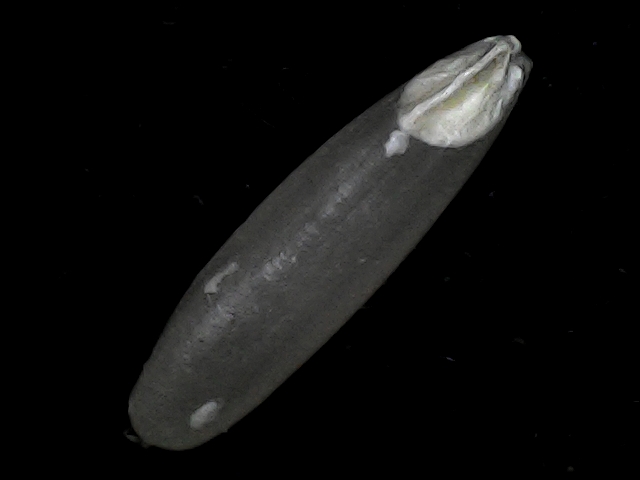
Rice variety: BRRI102